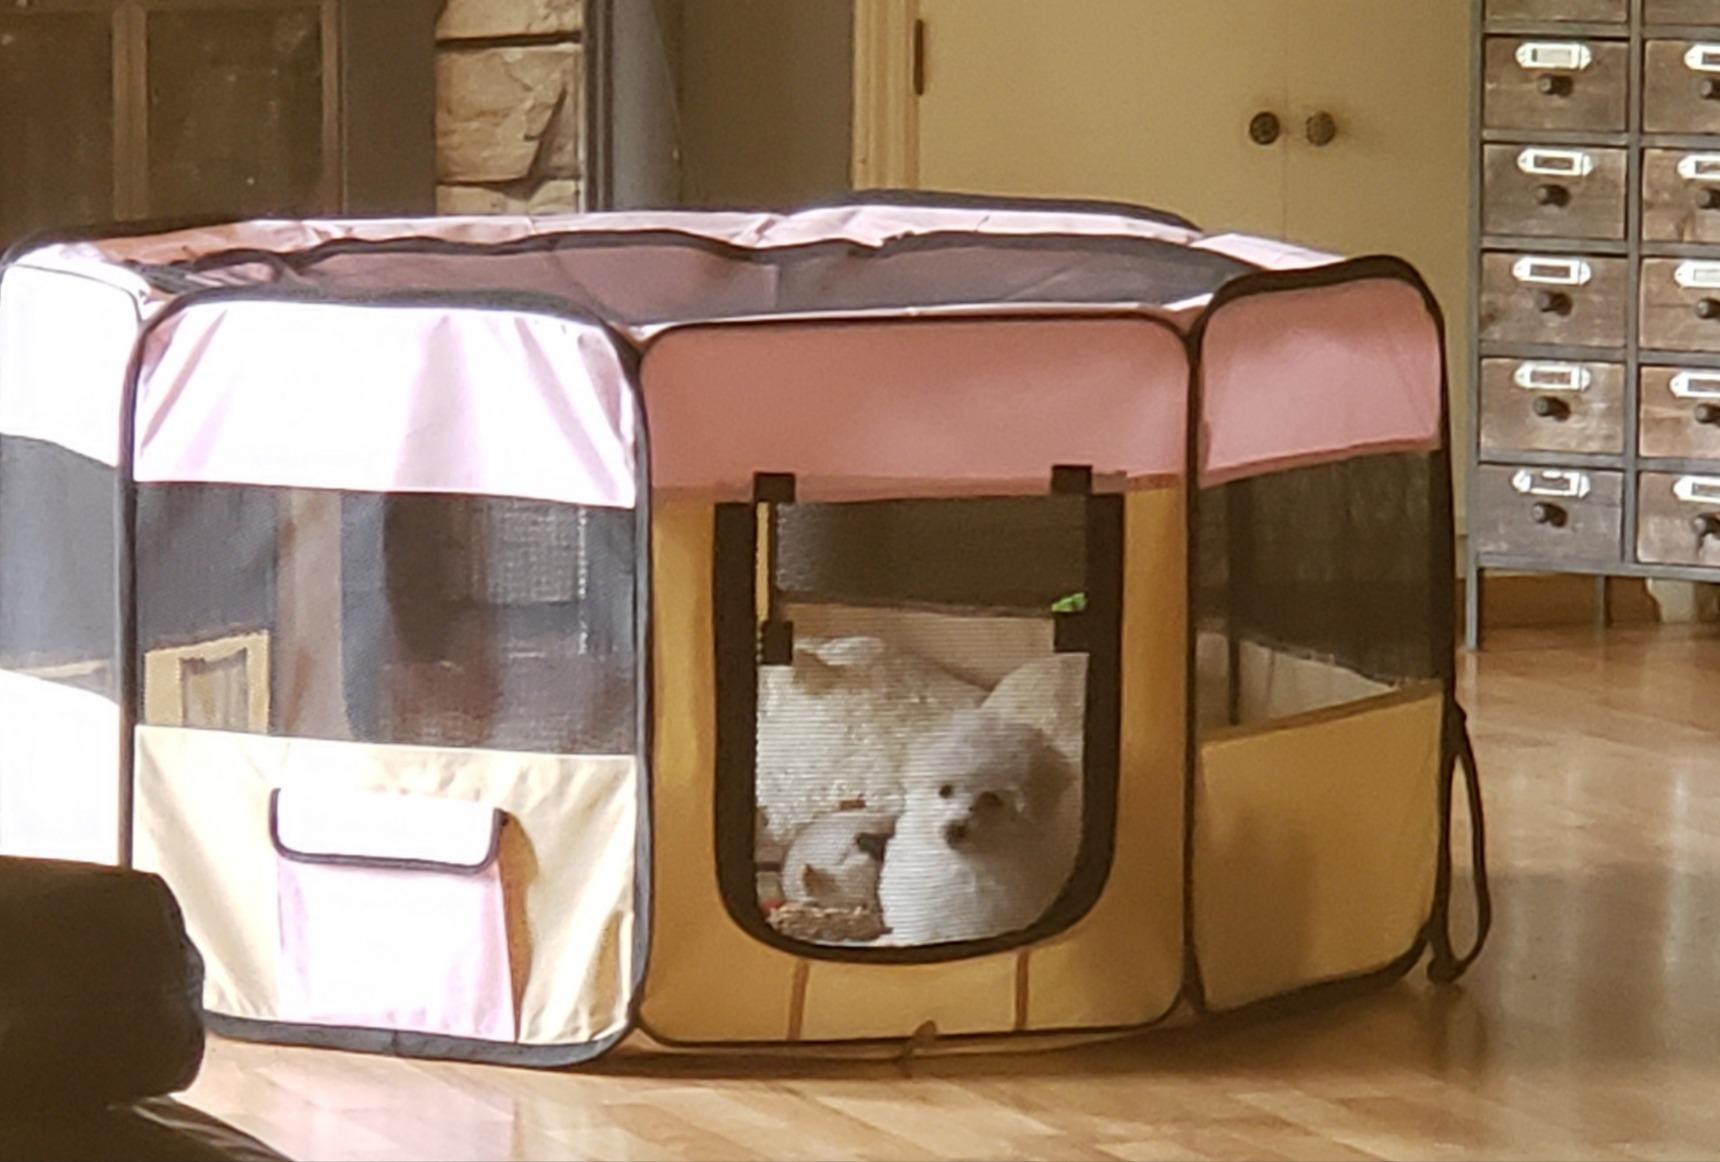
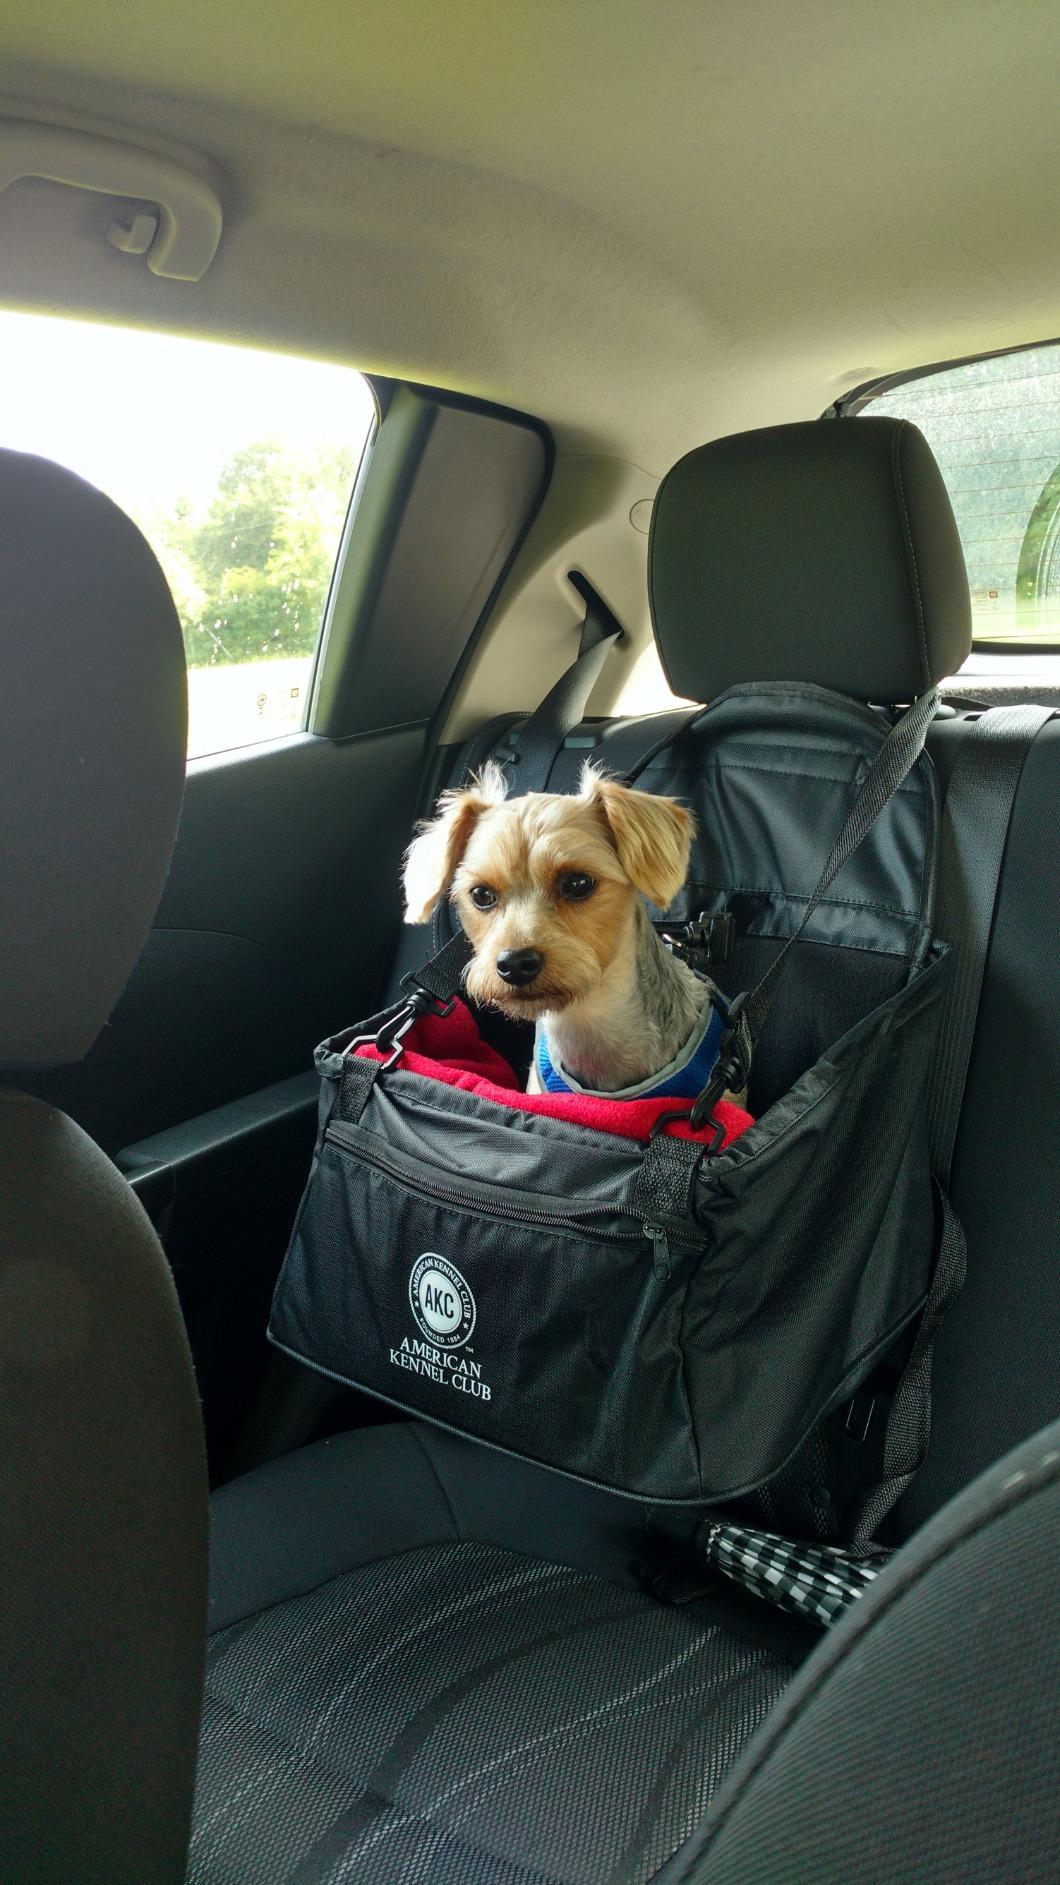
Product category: items_kennel
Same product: no